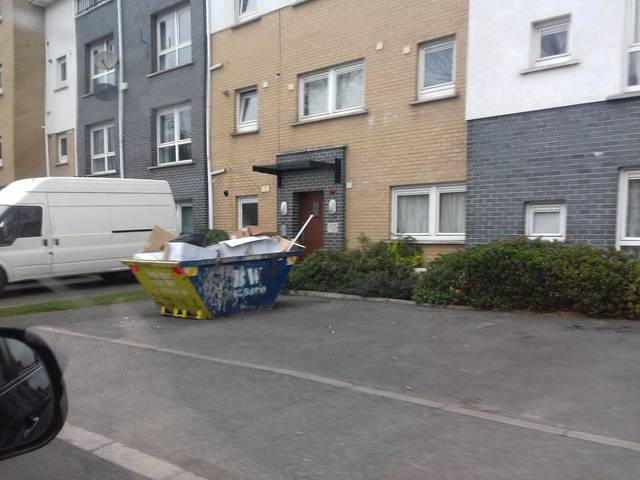
Region: Ireland
Coordinates: 53.401, -6.26